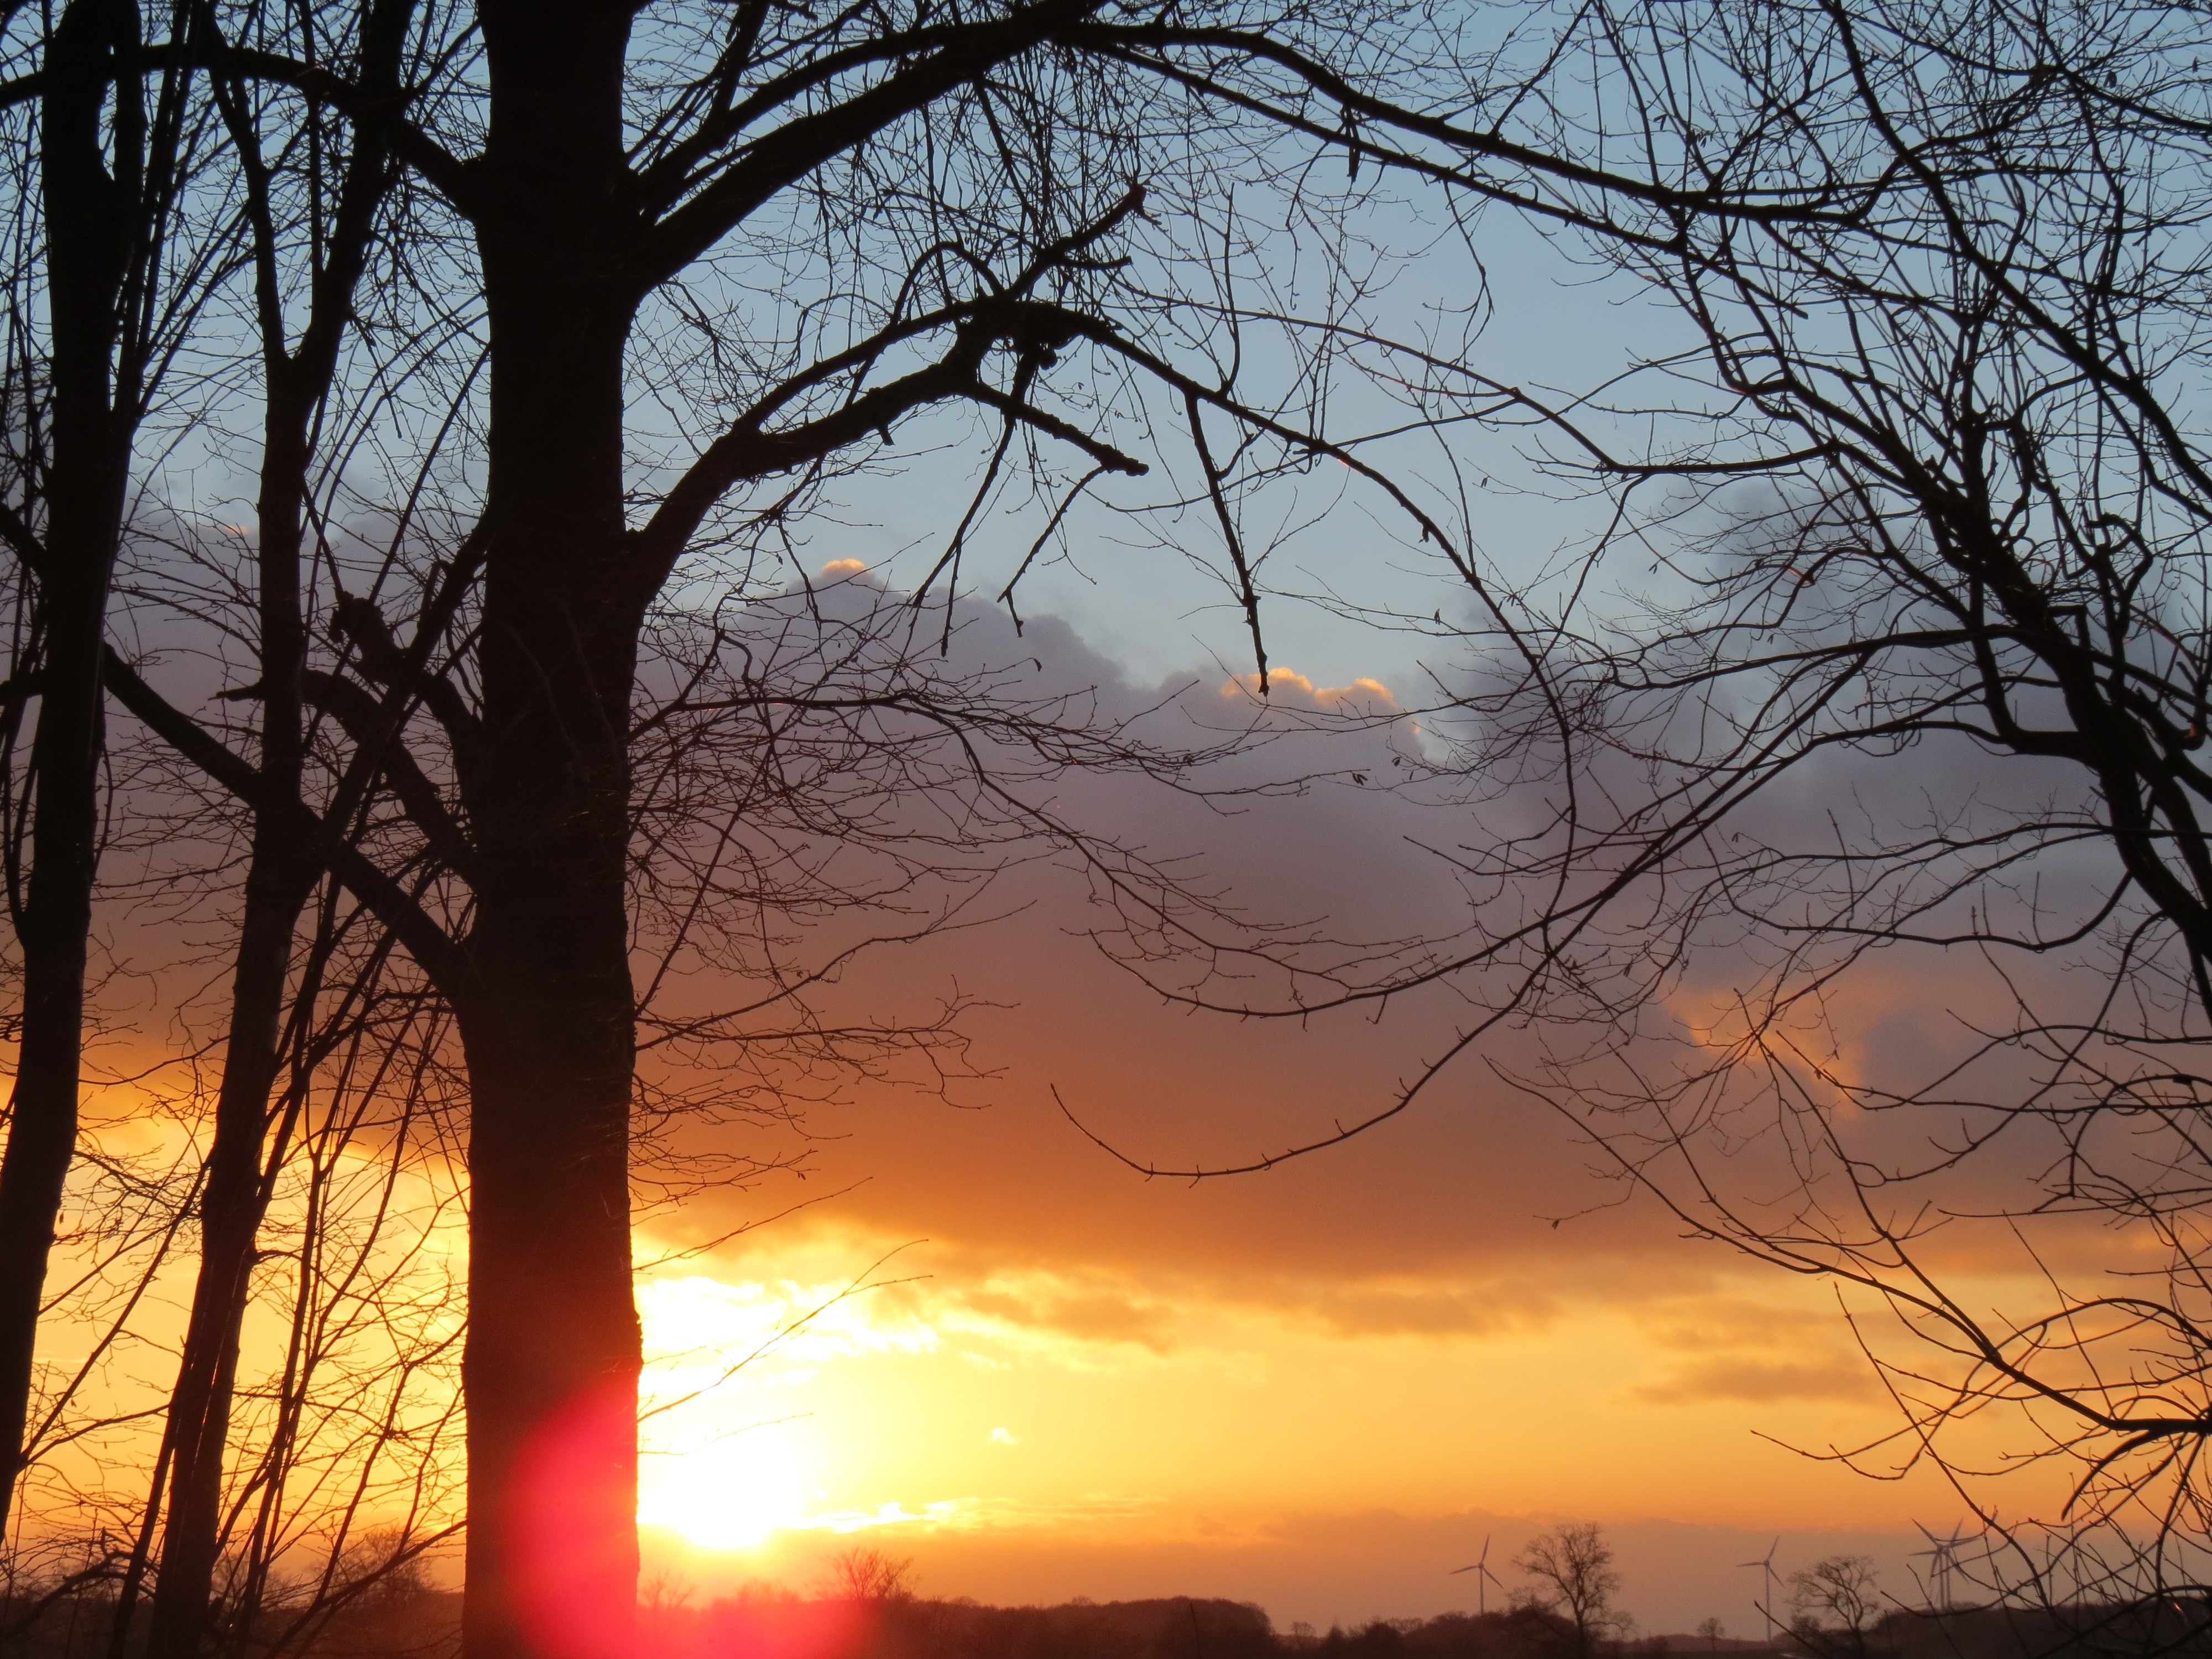
tree, nature, branch, sun, sunrise, sunset, sunlight, morning, dawn, dusk, evening, abendstimmung, afterglow, evening sky, atmospheric phenomenon, woody plant